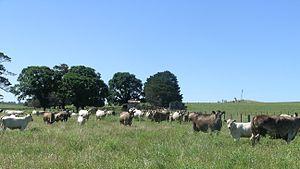
L'agriculture est un secteur important de l'économie de l'Australie, tant historiquement que dans la structure de son commerce extérieur.
La grise de Murray est une race bovine australienne.